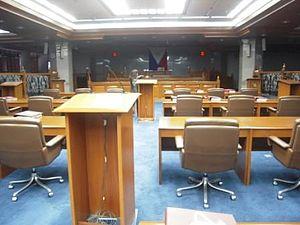
Le Sénat des Philippines est la chambre haute de la République des Philippines. Il forme, avec la Chambre des représentants, le Congrès chargé du pouvoir législatif. Cette structure bicamérale est directement inspirée des États-Unis.